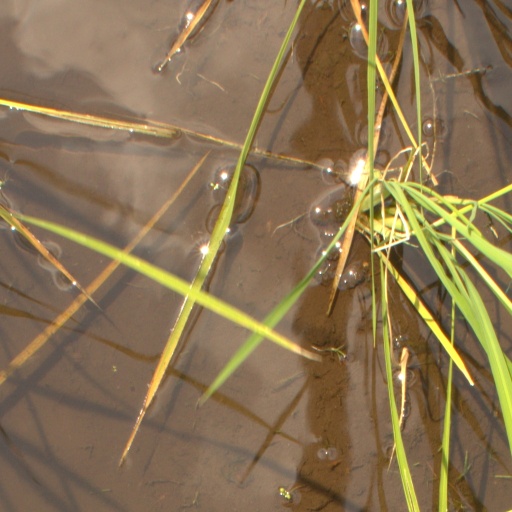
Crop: rice